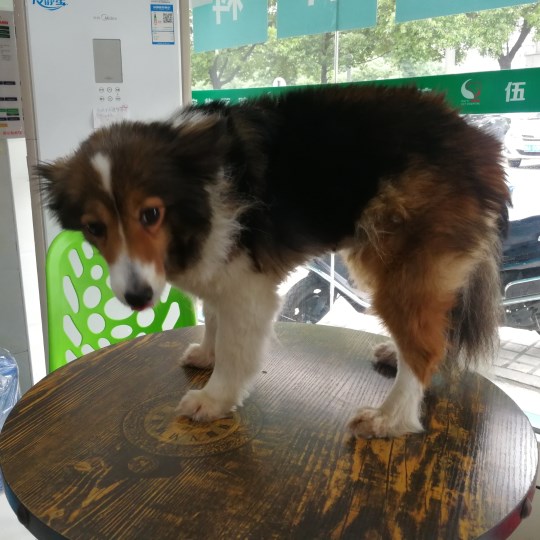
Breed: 274-n000110-Shetland_sheepdog